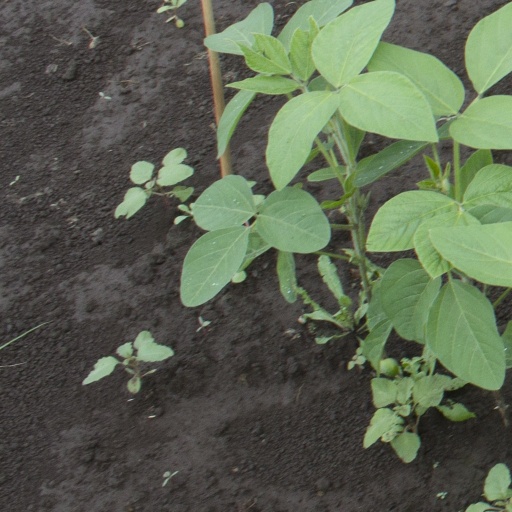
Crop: soybean